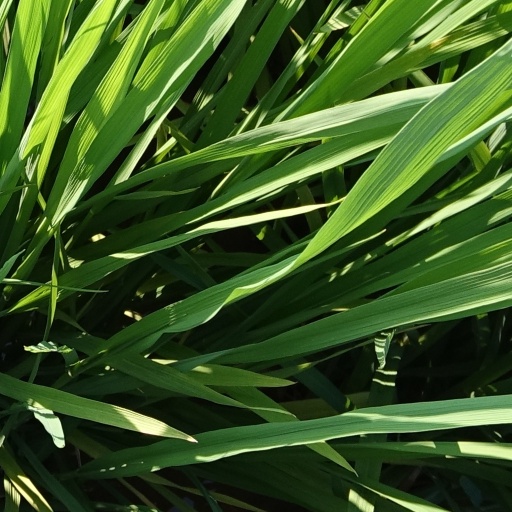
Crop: rice